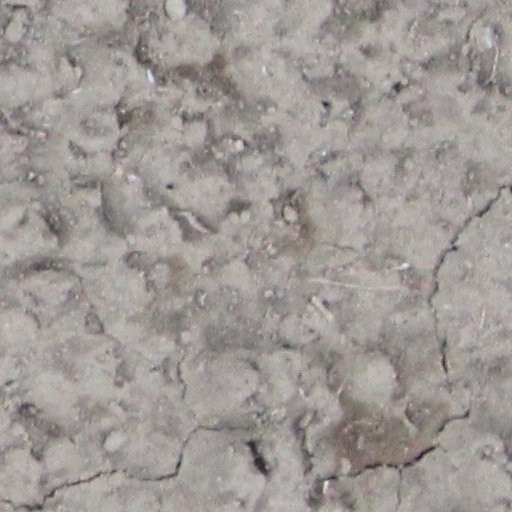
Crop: wheat